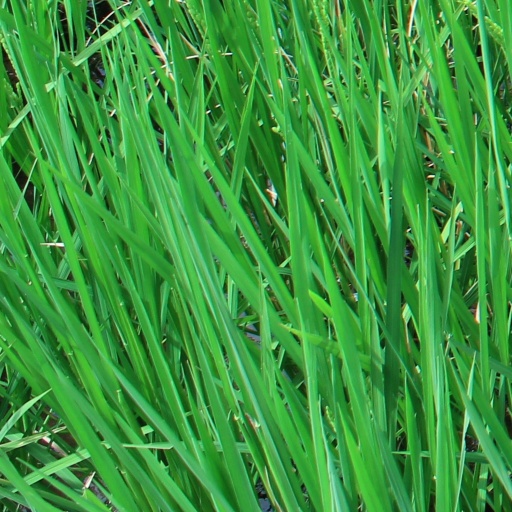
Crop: rice